Lecompton, Kansas

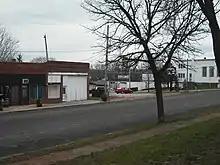
Downtown Lecompton

, downtown Lecompton had an antique shop, cafe/diner, art shop, and an automobile restoration garage. A convenience store/meat market was located on the edge of the city. The City of Lecompton bought the old Lecompton High School from the local school district and began remodeling it into a community building.